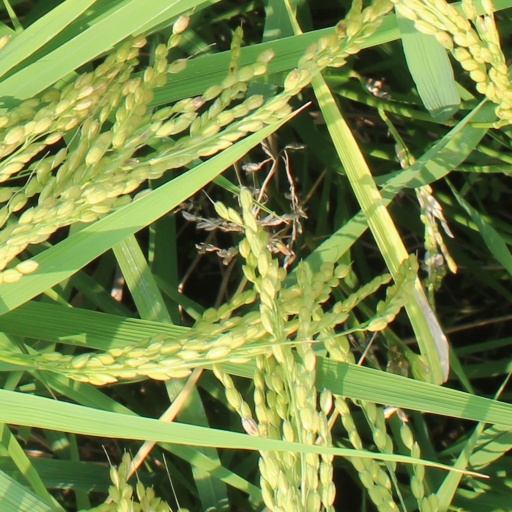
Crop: rice